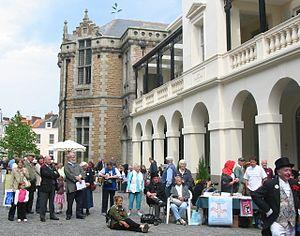
Fête Nouormande - Fêtes des Rouaisouns, Saint-Pierre-Port, Guernesey, 23 mai 2009